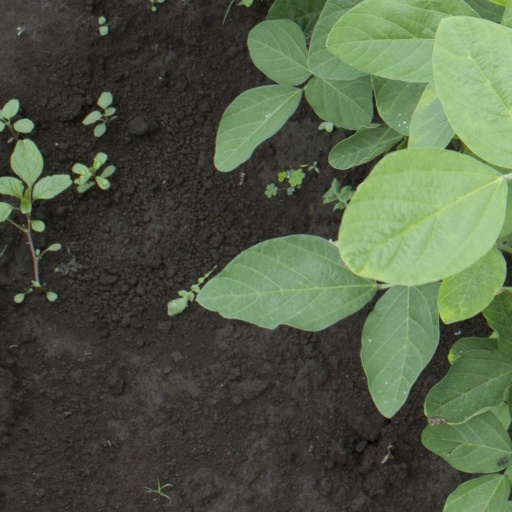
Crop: soybean